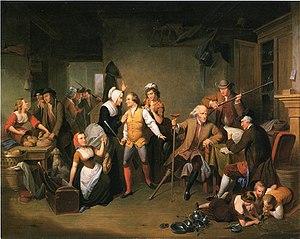
Tompkins H. Matteson est un peintre américain spécialisé dans la peinture d'histoire.